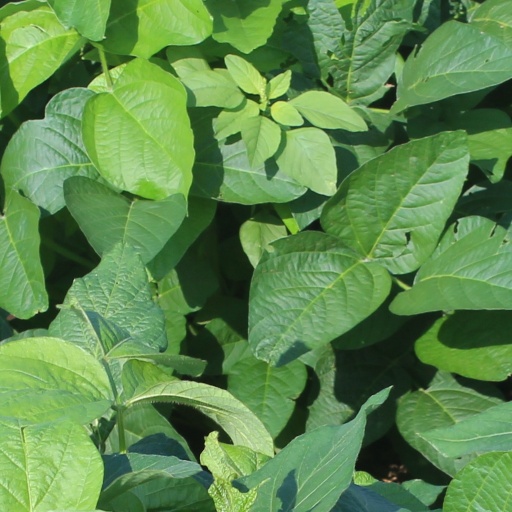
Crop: soybean